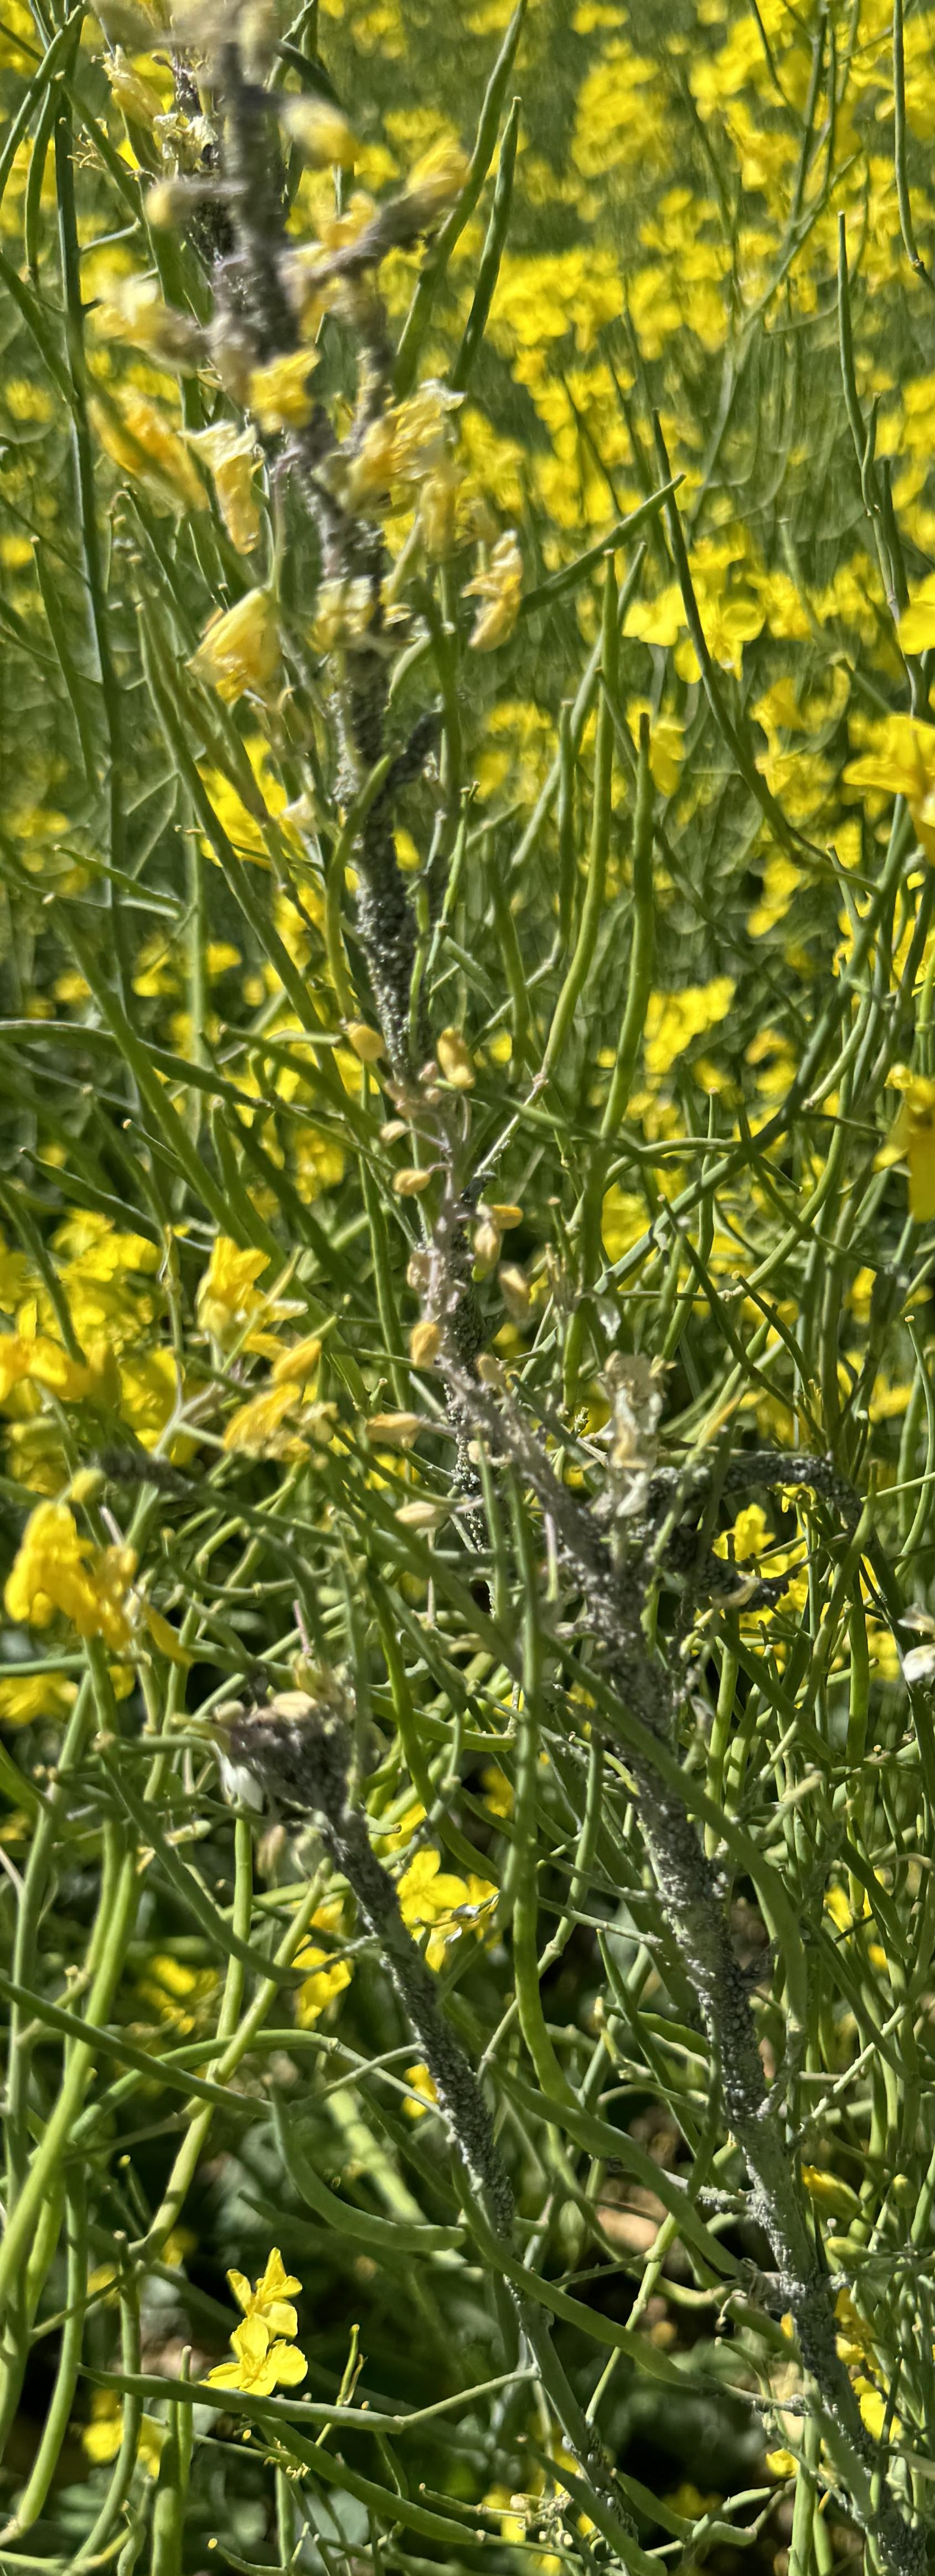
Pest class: cabbage_aphid